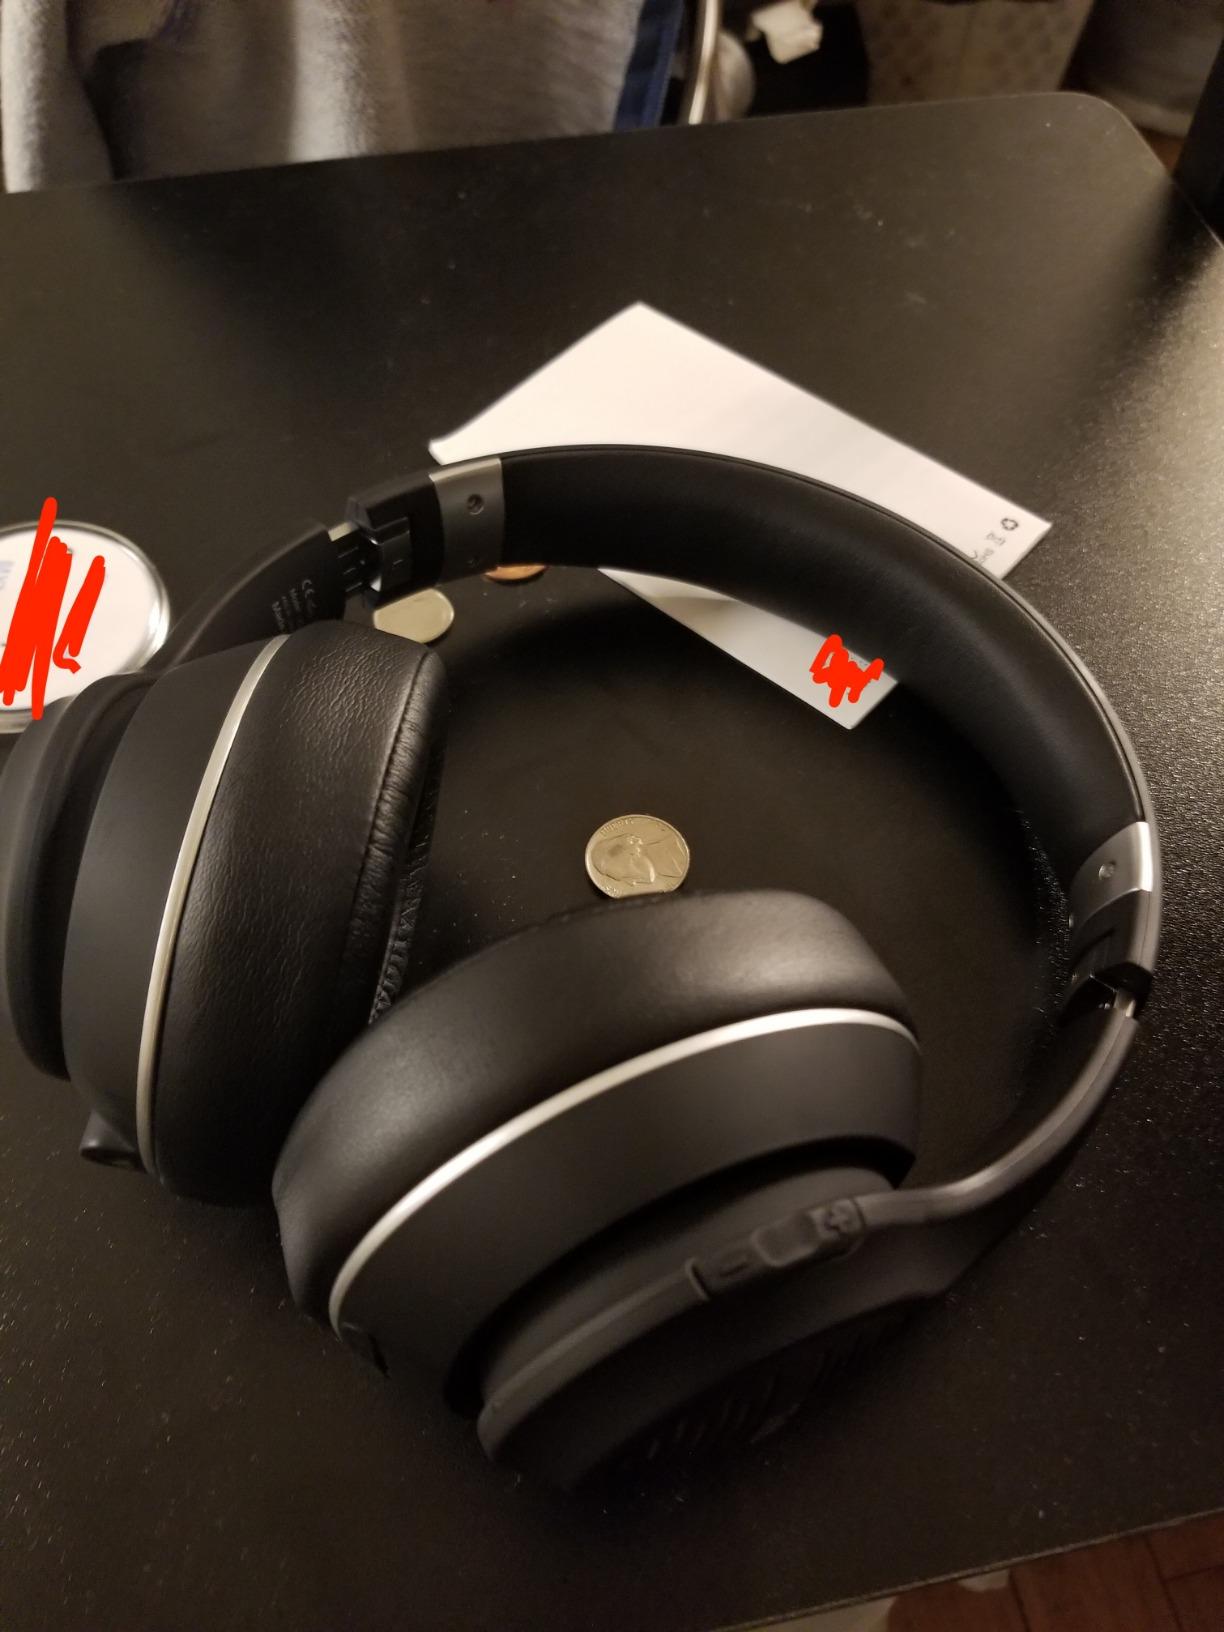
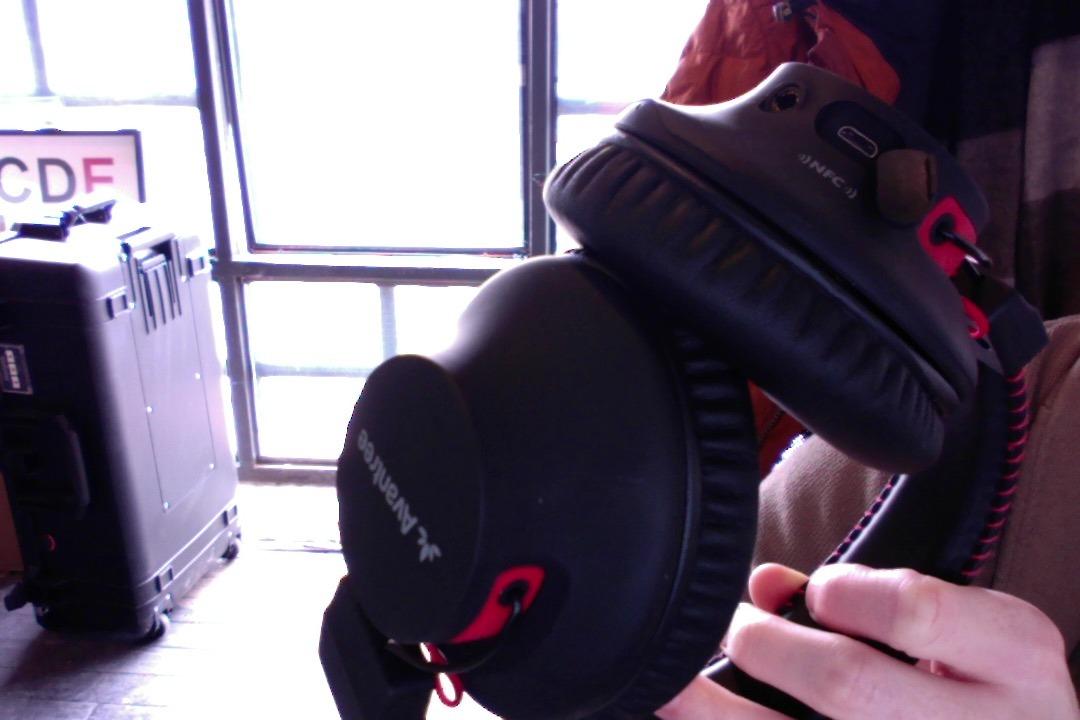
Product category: headphones
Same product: no